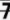
Number: 7